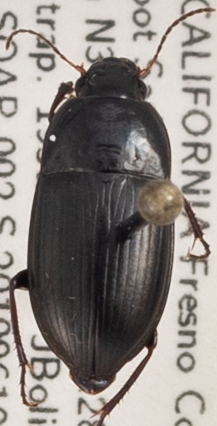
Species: Amara conflata
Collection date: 2019-06-19
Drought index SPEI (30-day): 0.9
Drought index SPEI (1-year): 0.39
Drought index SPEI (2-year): -0.03